Waders (footwear)

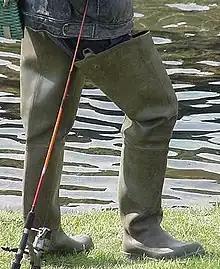
Thigh-length boot foot waders

Waders denotes a waterproof boot or overalls extending from the foot to the thigh, the chest or even the neck. They are traditionally made from vulcanised rubber, but available in more modern PVC, neoprene and Gore-Tex variants. Waders are generally distinguished from counterpart waterproof boots by shaft height; the hip boot extending to the thigh and the Wellington boot to the knee. For the sake of emphasis, therefore, waders are sometimes defined by the extent of their coverage as thigh waders, chest waders or full-body waders. As a drysuit variant, full-body waders come with leaktight cuffs or gloves fitted to the sleeves and with a leaktight collar or hood fitted to the neck, enabling the wearer to remain dry when standing or walking in deeper water. Waders are available with boots attached or can have attached stocking feet (usually made of the wader material), to wear inside boots, or inside swimfins in the case of float tube fishing.